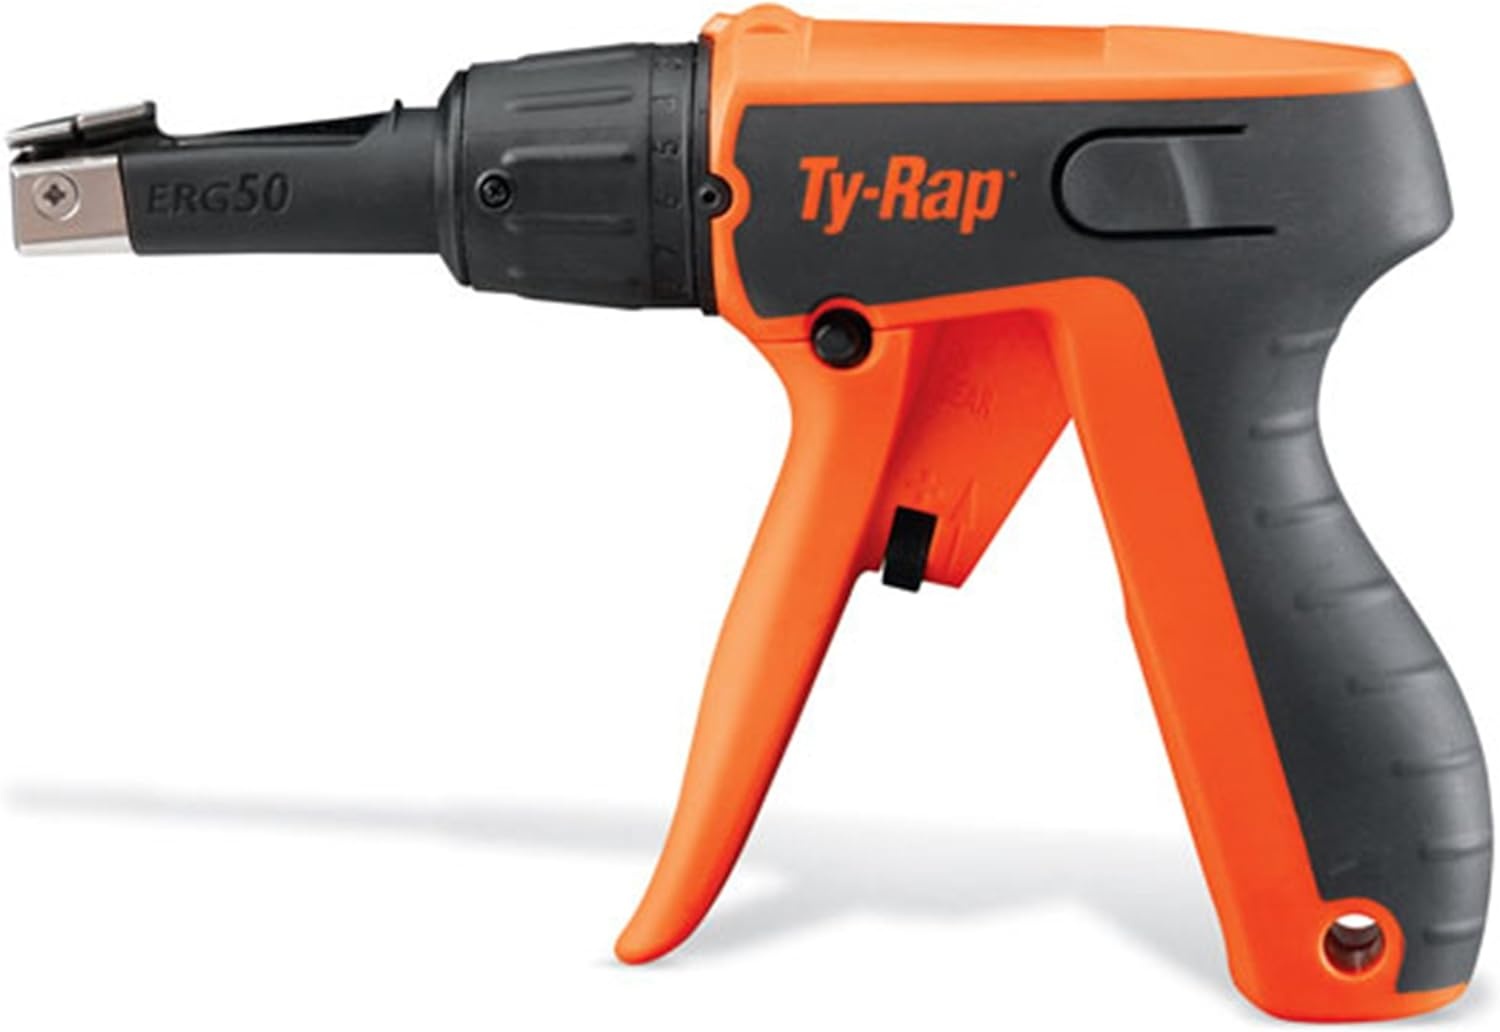
Thomas & Betts ERG50 Ergonomic Hand Tool for Nylon Cable Ties 18 to 50 Pounds
Brand: CrystalGleam Glassware
Category: Electronics > Electronics Accessories > Cable Management > Cable Tie Guns